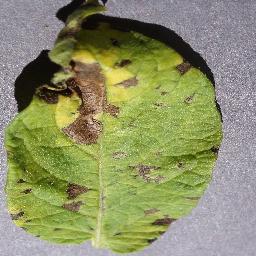
Label: Potato___Early_blight